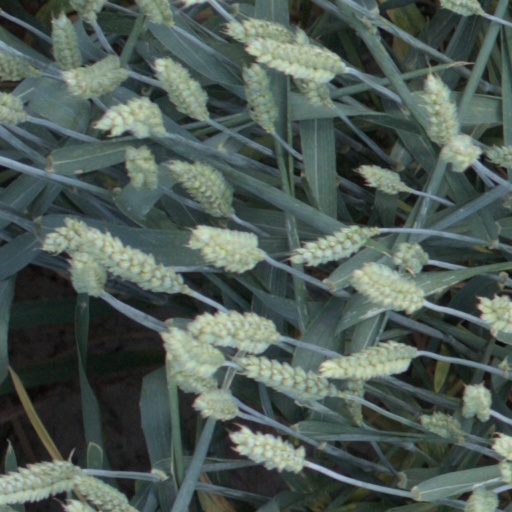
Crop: wheat